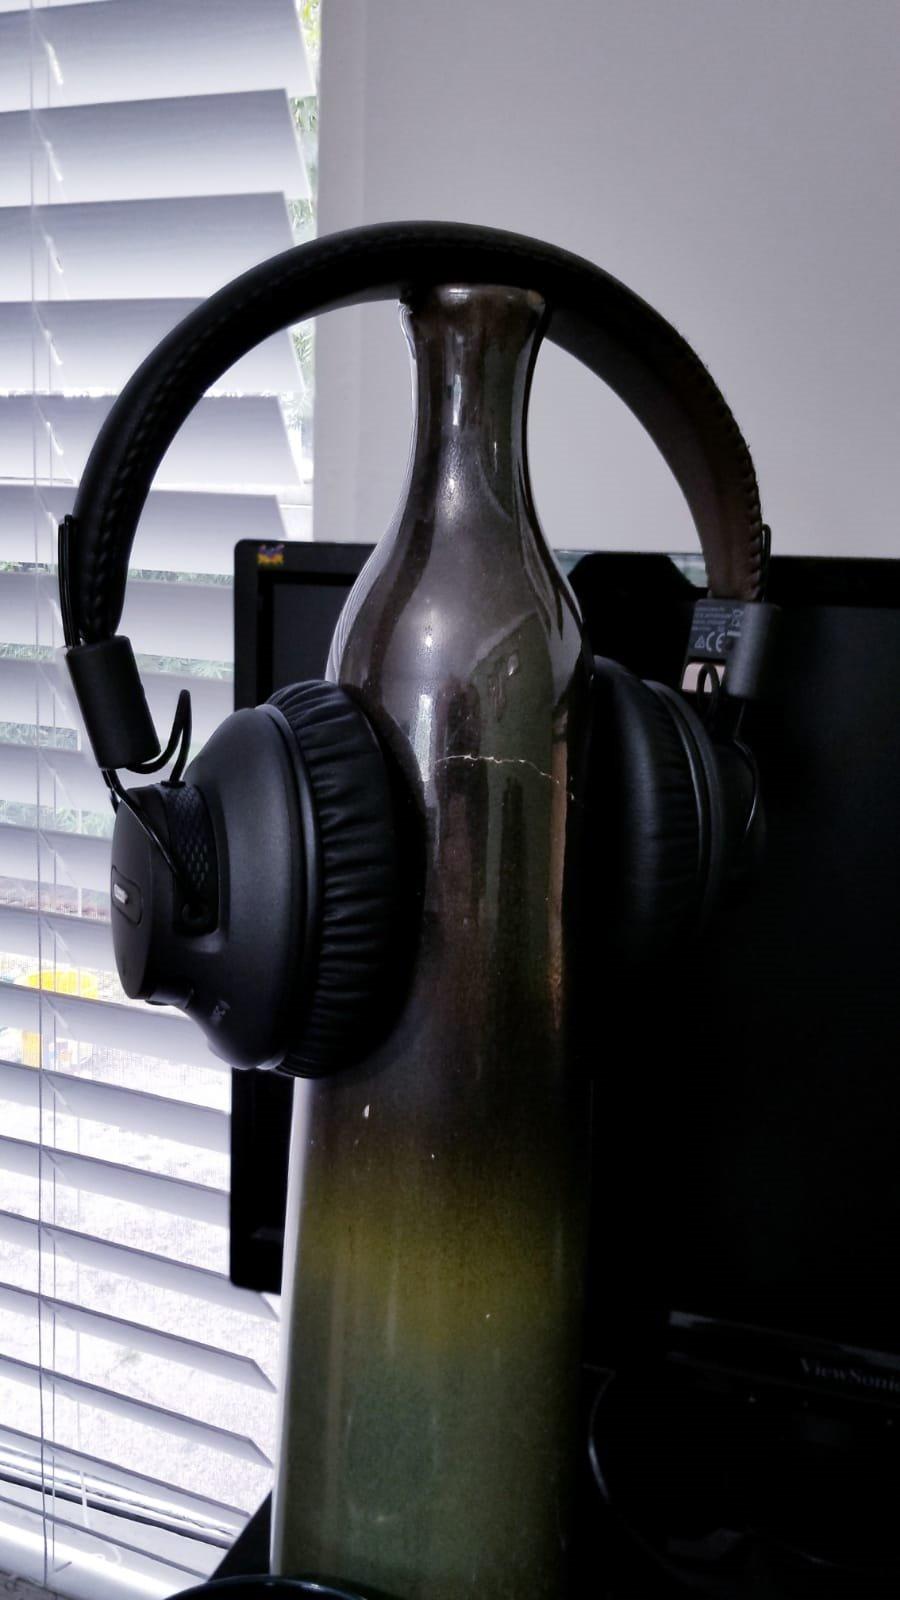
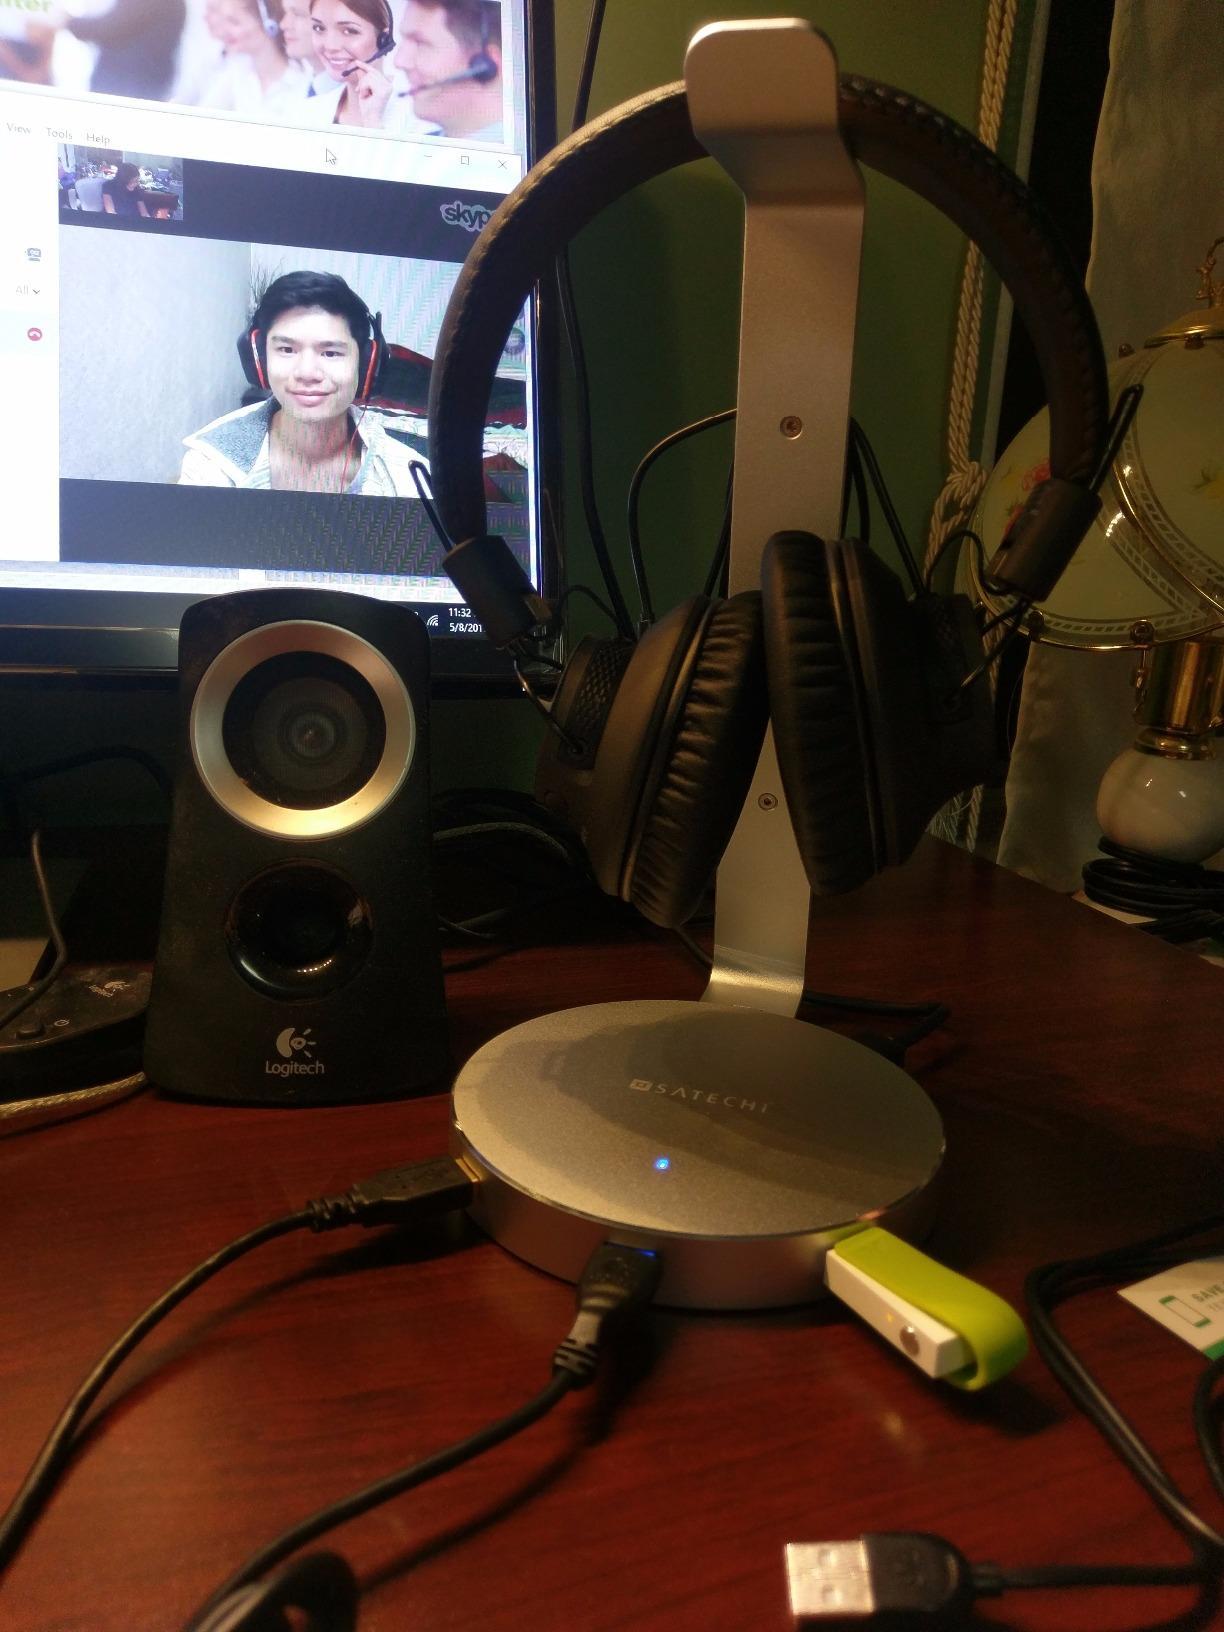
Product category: headphones
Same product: yes